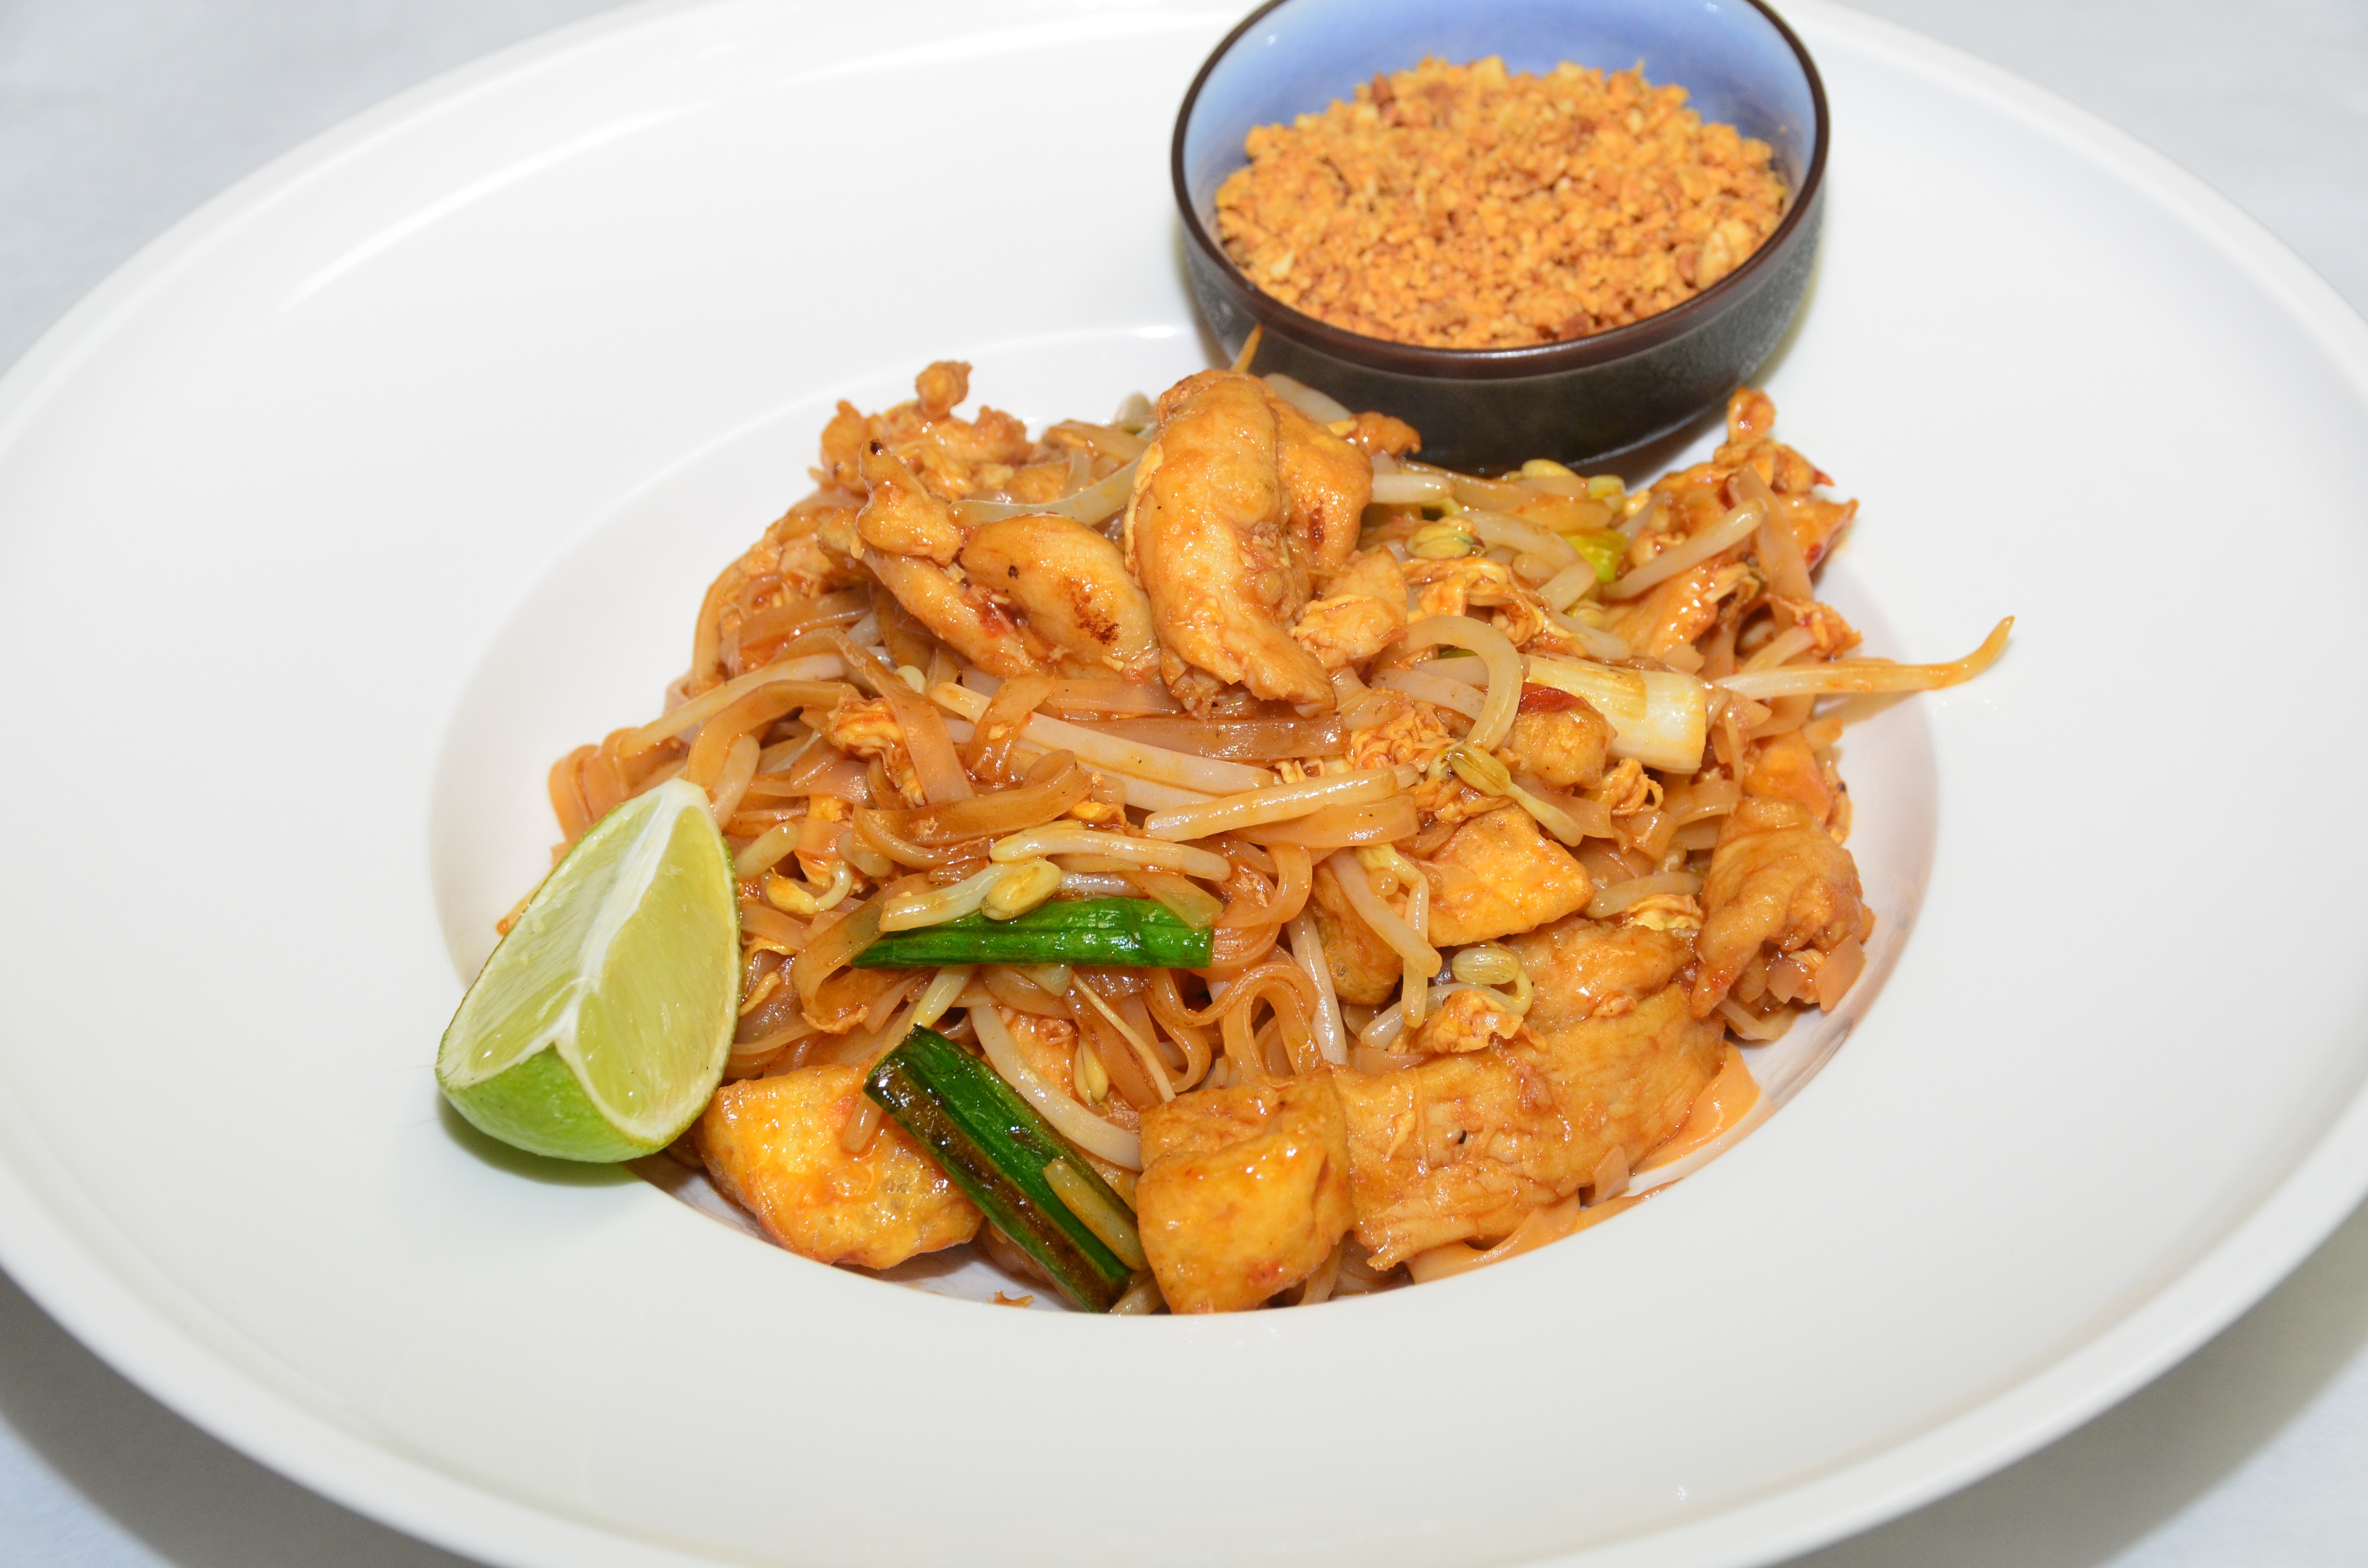
dish, meal, food, produce, seafood, fish, cuisine, asian food, noodles, spaghetti, vegetarian food, curry, pad thai, thai food, chinese food, southeast asian food, mie goreng